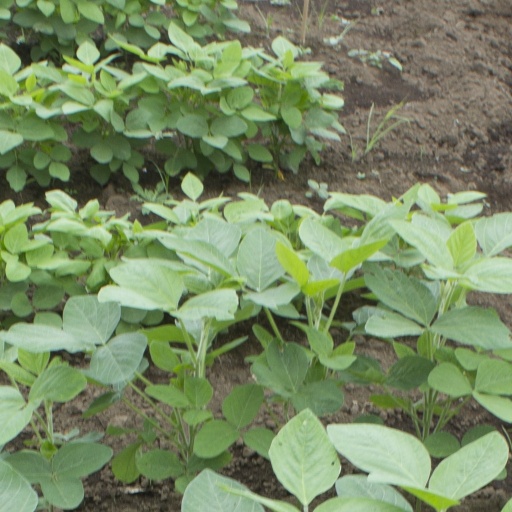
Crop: soybean